United States–Africa Leaders Summit 2014

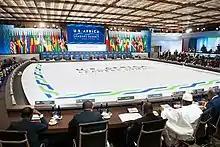
A session in progress

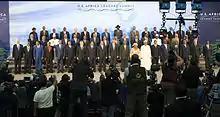
President Obama participates in a family photo with African leaders.

On August 6 the Summit Leaders Meetings took place. President Obama and African Leaders engaged in dialogue in three action-oriented sessions that addressed issues of shared common interest and mutual concern. Session 1: Investing in Africa's Future – inclusive sustainable development, economic growth and trade and investment were discussed. Session 2: Peace and Regional Stability – a working lunch centered around long-term solutions to regional conflict, peace keeping challenges and combating transnational threats. Session 3: Governing For The Next Generation – the focus was on how to enhance governance in order to deliver services to citizens and to attract and prepare for increased domestic and foreign direct trade and investment.